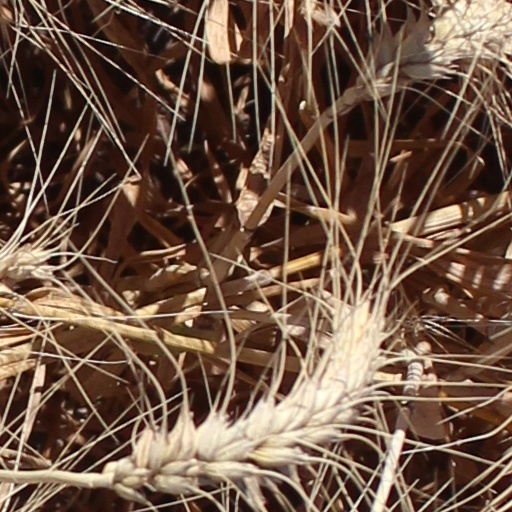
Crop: wheat